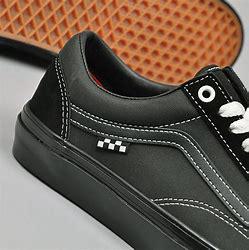
Brand: Vans
Model: Skate